Not of This Earth (1995 film)

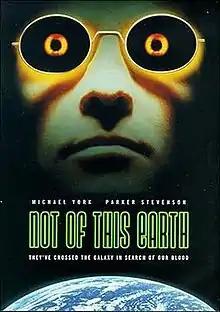
Film poster

Not of This Earth is a 1995 American science fiction television film directed by Terence H. Winkless and written by Charles Philip Moore. It is part of the "Roger Corman Presents" series on Showtime. It was a remake of Corman's 1957 film, "Not of this Earth" (which Corman had already remade in 1988).